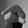
ASL letter: Q